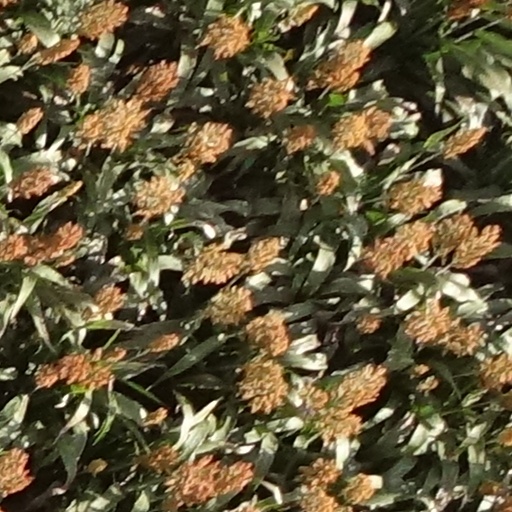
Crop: sorghum